Boycott (2021 film)

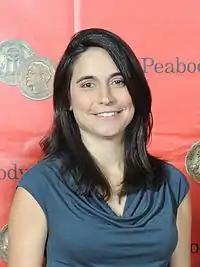
Julia Bacha, director of "Boycott"

"Boycott" is directed by Julia Bacha, who had previously created other films that were critical of the Israeli occupation; these films, produced in partnership with Just Vision, focused on relations between Palestinians and Israelis. In contrast, "Boycott" focuses on anti-BDS laws and anti-boycott laws in America specifically. The film was produced by Just Vision and by the company's leader Suhad Babaa, as well as by Daniel J. Chalfen. Cinematographers were Amber Fares and Kelly West, while editors were Flavia de Souza and Eric Metzgar. Music was composed by Nainita Desai.